Armenians in Georgia

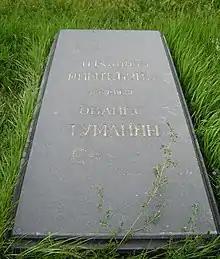
Tombstone of Hovhannes Tumanyan in Tbilisi, Georgia

Khojaminasishvili was a wealthy Armenian mercantile family in Georgia which was ennobled, with the dignity of Prince (tavadi), by the Georgian king Heraclius II of Georgia in 1775, and confirmed in their title by the Russian Empire in 1857.